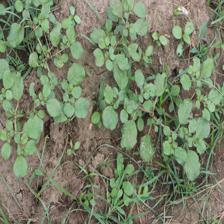
Label: BroadLeafWeed